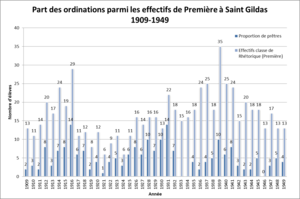
Graphique des ordinations par année. Les effectifs de 1918 comprennent les élèves de Montbrison
Le petit séminaire Saint-Gildas ou institution Saint-Gildas est une institution d'enseignement secondaire catholique ouverte de 1909 à 1973 à Charlieu, dans le département de la Loire, en France.